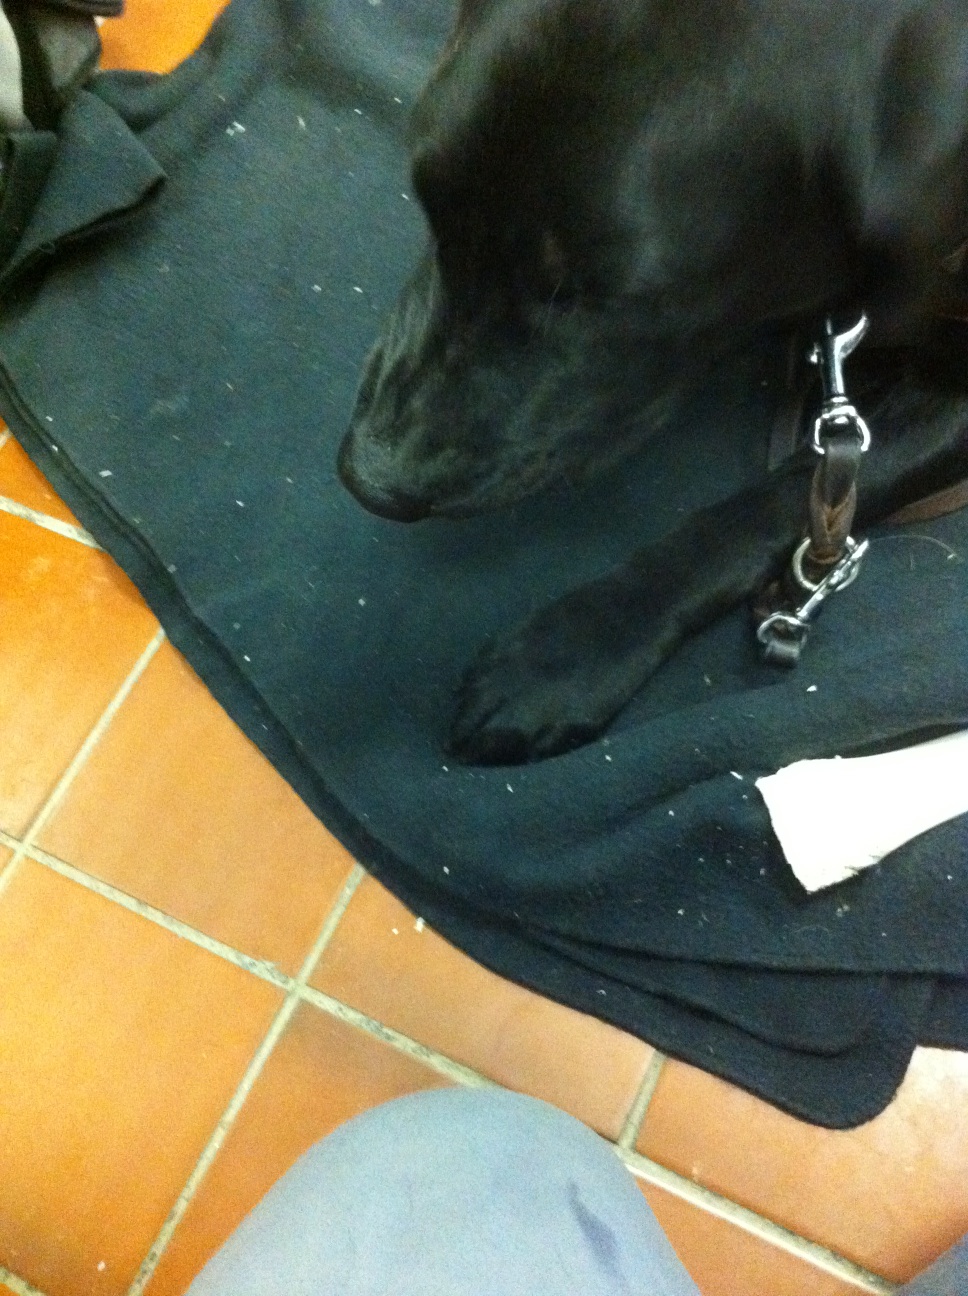Question: What color is my dog?
Answer: black